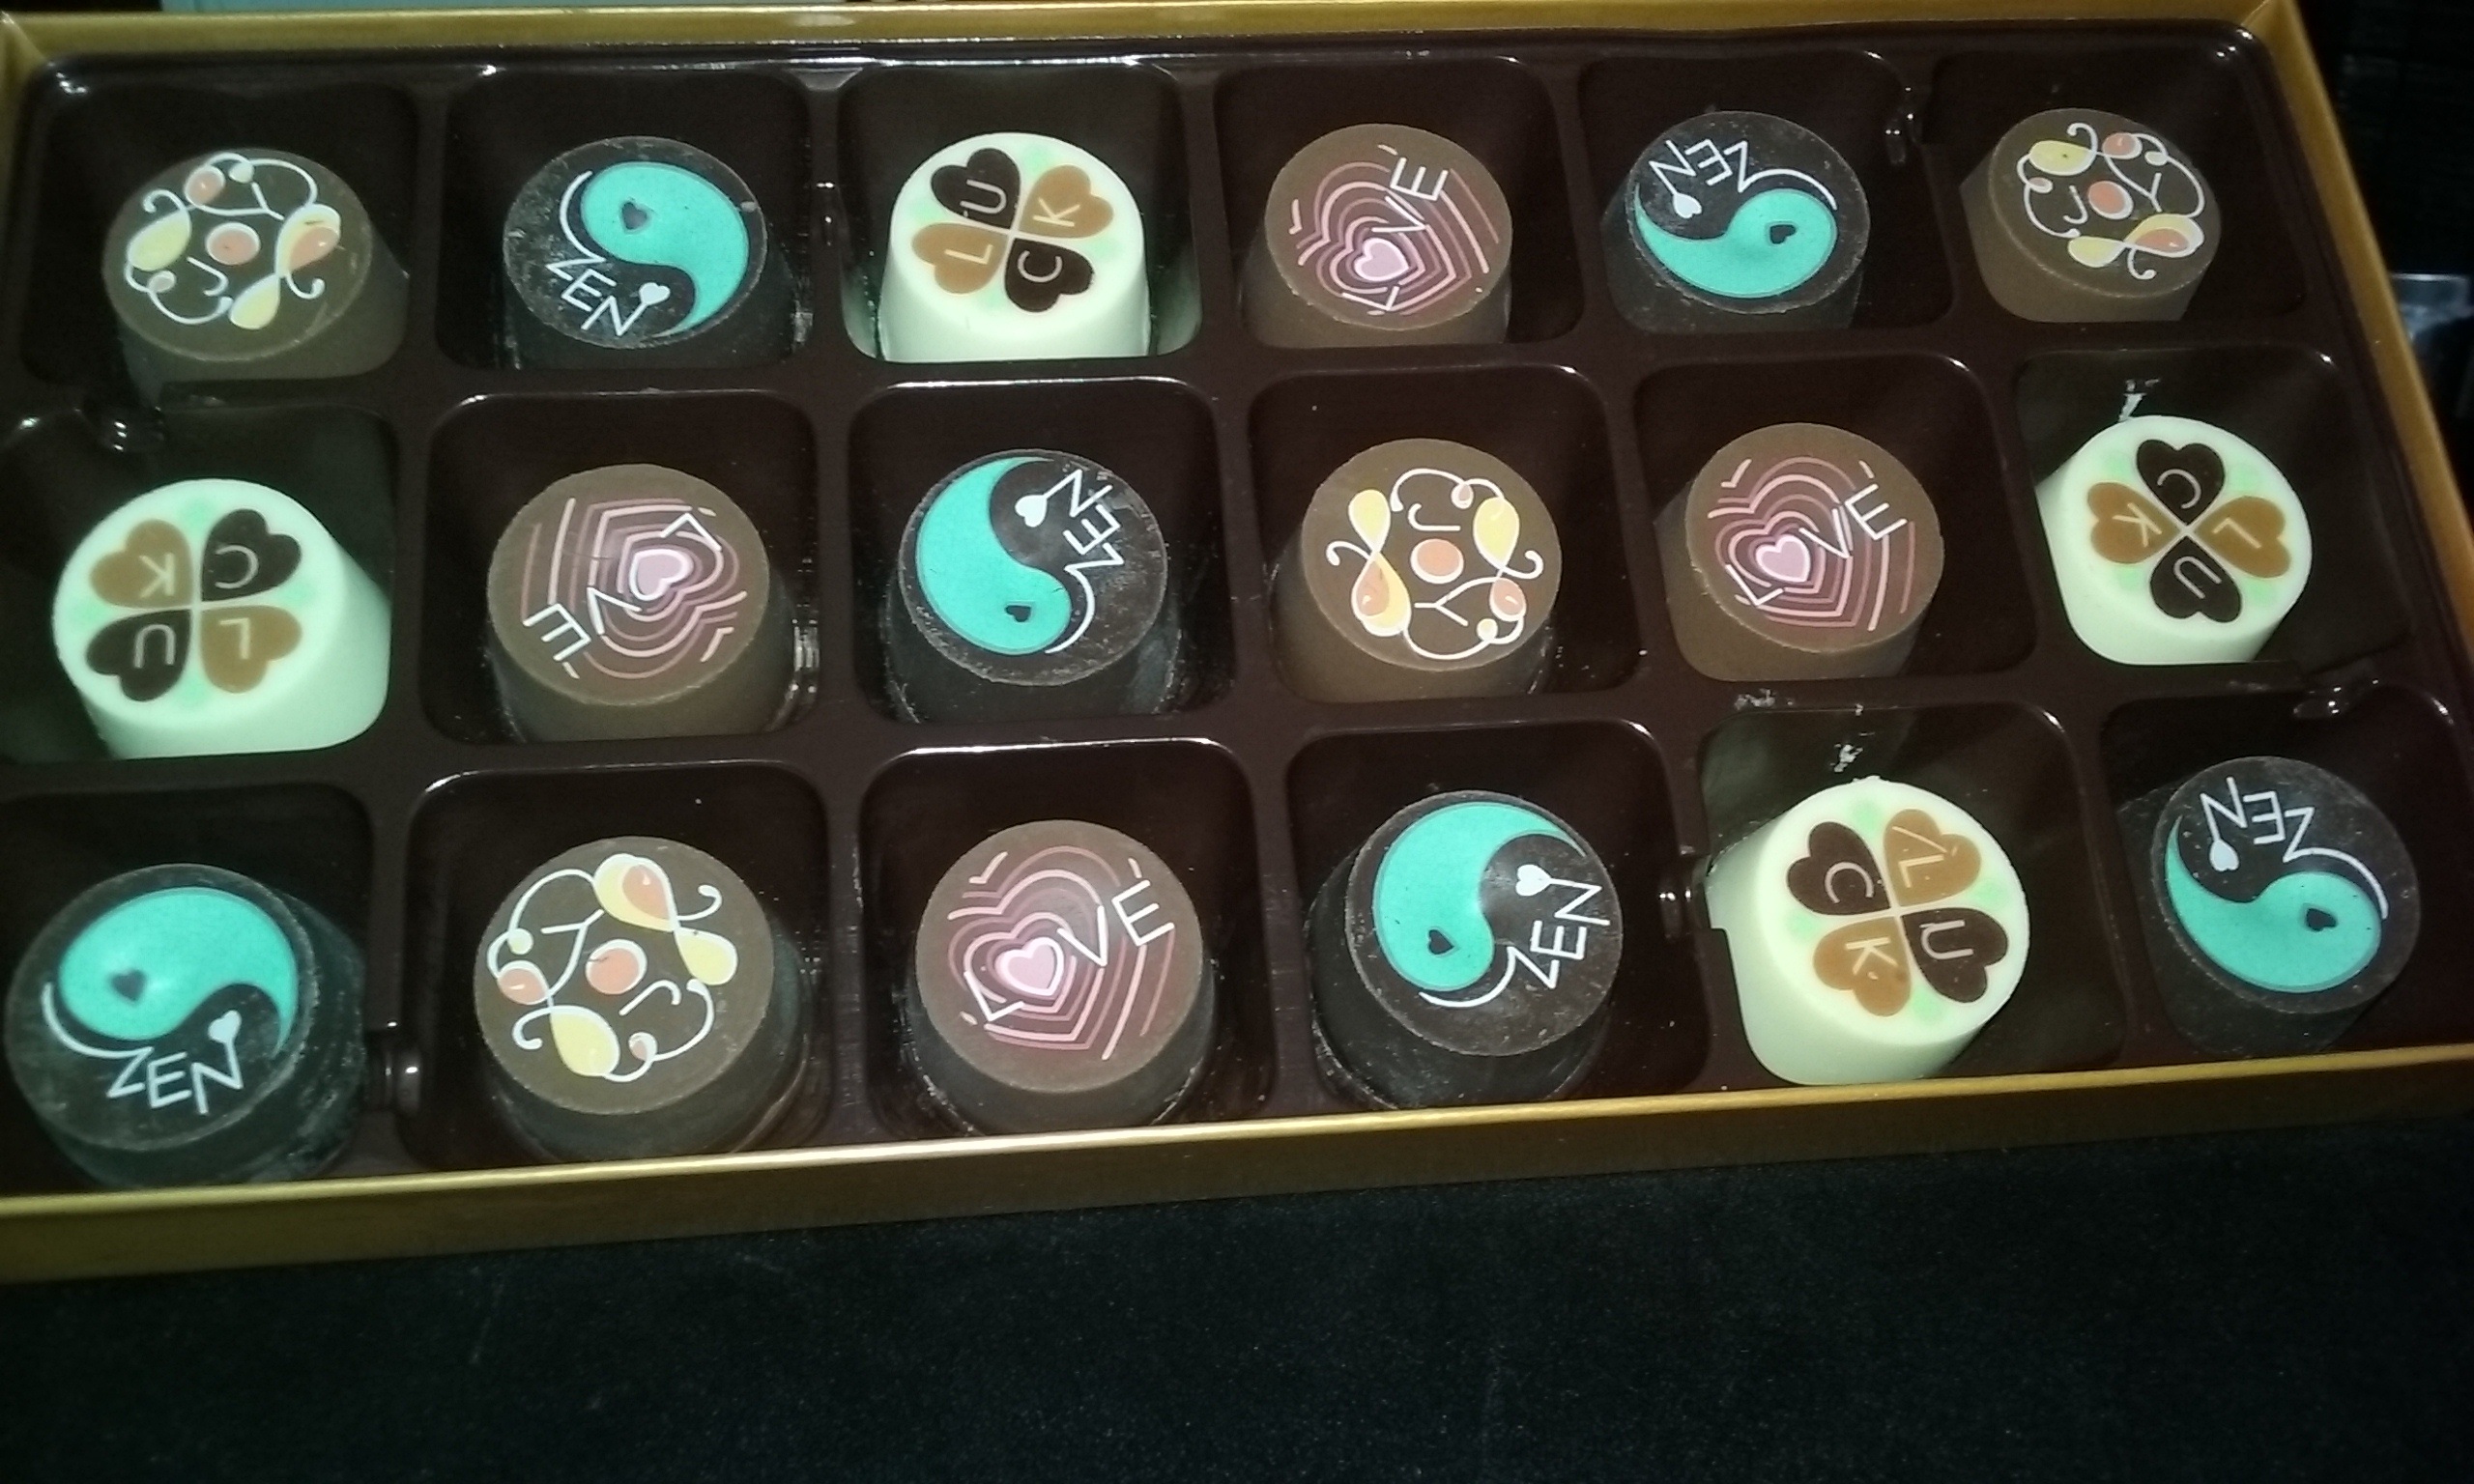
coffee, sweet, glass, food, chocolate, dessert, delicious, cocoa, eye, organ, confection, delight